June 2016 Tel Aviv shooting

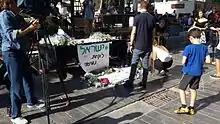
A makeshift monument in memorial of the victims at the site of the attack

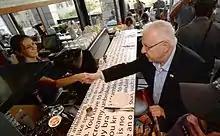
President of Israel, Reuven Rivlin, visit Sarona the morning after the shooting

Prime Minister Benjamin Netanyahu, Defense Minister Avigdor Lieberman and IDF Chief of Staff Gadi Eizenkot said some 83,000 Palestinian entry permits to visit families in Israel for Ramadan were suspended following the attack, a move that was described as "collective punishment" by Knesset member Haneen Zoabi and U.N. High Commissioner for Human Rights Zeid Ra'ad Al Hussein. The IDF imposed a closure over the entire West Bank and the Gaza Strip in the wake of the attack, which was scheduled to end on 11 June after the end of Jewish holiday of Shavuot. The Coordinator of Government Activities in the Territories decided to allow movement in and out of the territories for humanitarian and medical reasons, as well as to allow worshippers to enter Al-Aqsa mosque for Friday prayers except for residents of the Gaza Strip. Lieberman also ordered to halt the practice of returning bodies of other perpetrators of other recent attacks. Erdan proposed to re-establish a cemetery used by Israel during the Second Intifada to bury Palestinian assailants instead of transferring their bodies to their families, an offer Lieberman reportedly supported. Lieberman also demanded to demolish the houses of the perpetrators in 24 hours but Attorney General Avichai Mandelblit said "Israel was governed by the rule of law and that due process took longer than that." The US State department urged Israel to ensure that "any measures it takes are designed to also take into consideration the impact on Palestinian citizens that are trying to go about their daily lives." Police also raided workshops where they believe the guns may have been made.